Homebrew (video games)

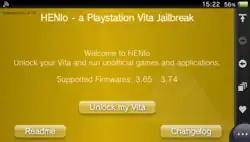
Screenshot of HENlo, a WebKit-based jailbreak for the PlayStation Vita

In 2016, an exploit for the PlayStation Vita was released named "HENkaku". This exploit used a bug found on the 3.60 system firmware, allowing users to run unsigned software. It was installed by visiting a website and clicking on the install button on the PlayStation Vita web browser. This had to be done every time the user turned the system on, and was patched in firmware version 3.61. However, in 2018, computer science student TheFloW (Andy Nguyen) found a kernel bug in firmware versions 3.65, 3.67, and 3.68 that allowed unsigned code to be run. Eventually, he developed an exploit called "h-encore" which allowed one to install the HENkaku hack on later PS Vita versions. The kernel bug was patched in firmware version 3.69, but the userland bug still works. Because HENkaku needs to be reinstalled every time the device is turned on again, an optional flasher program named ensō can be used alongside HENkaku to flash it into the system, making the plugin stay permanently even after shutdown and reboot, until uninstalled through the ensō installer.